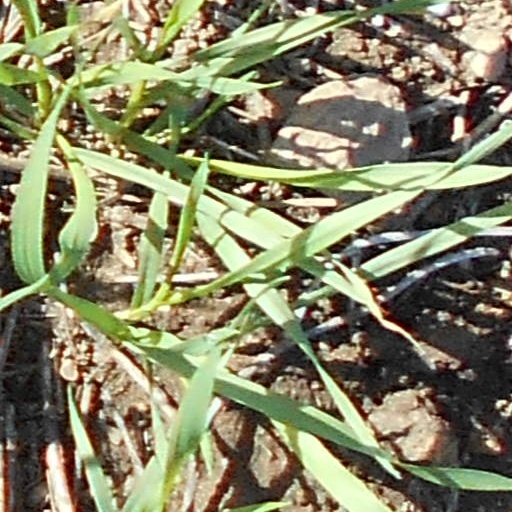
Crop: wheat